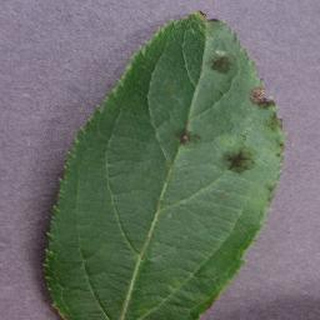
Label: apple_apple_scab